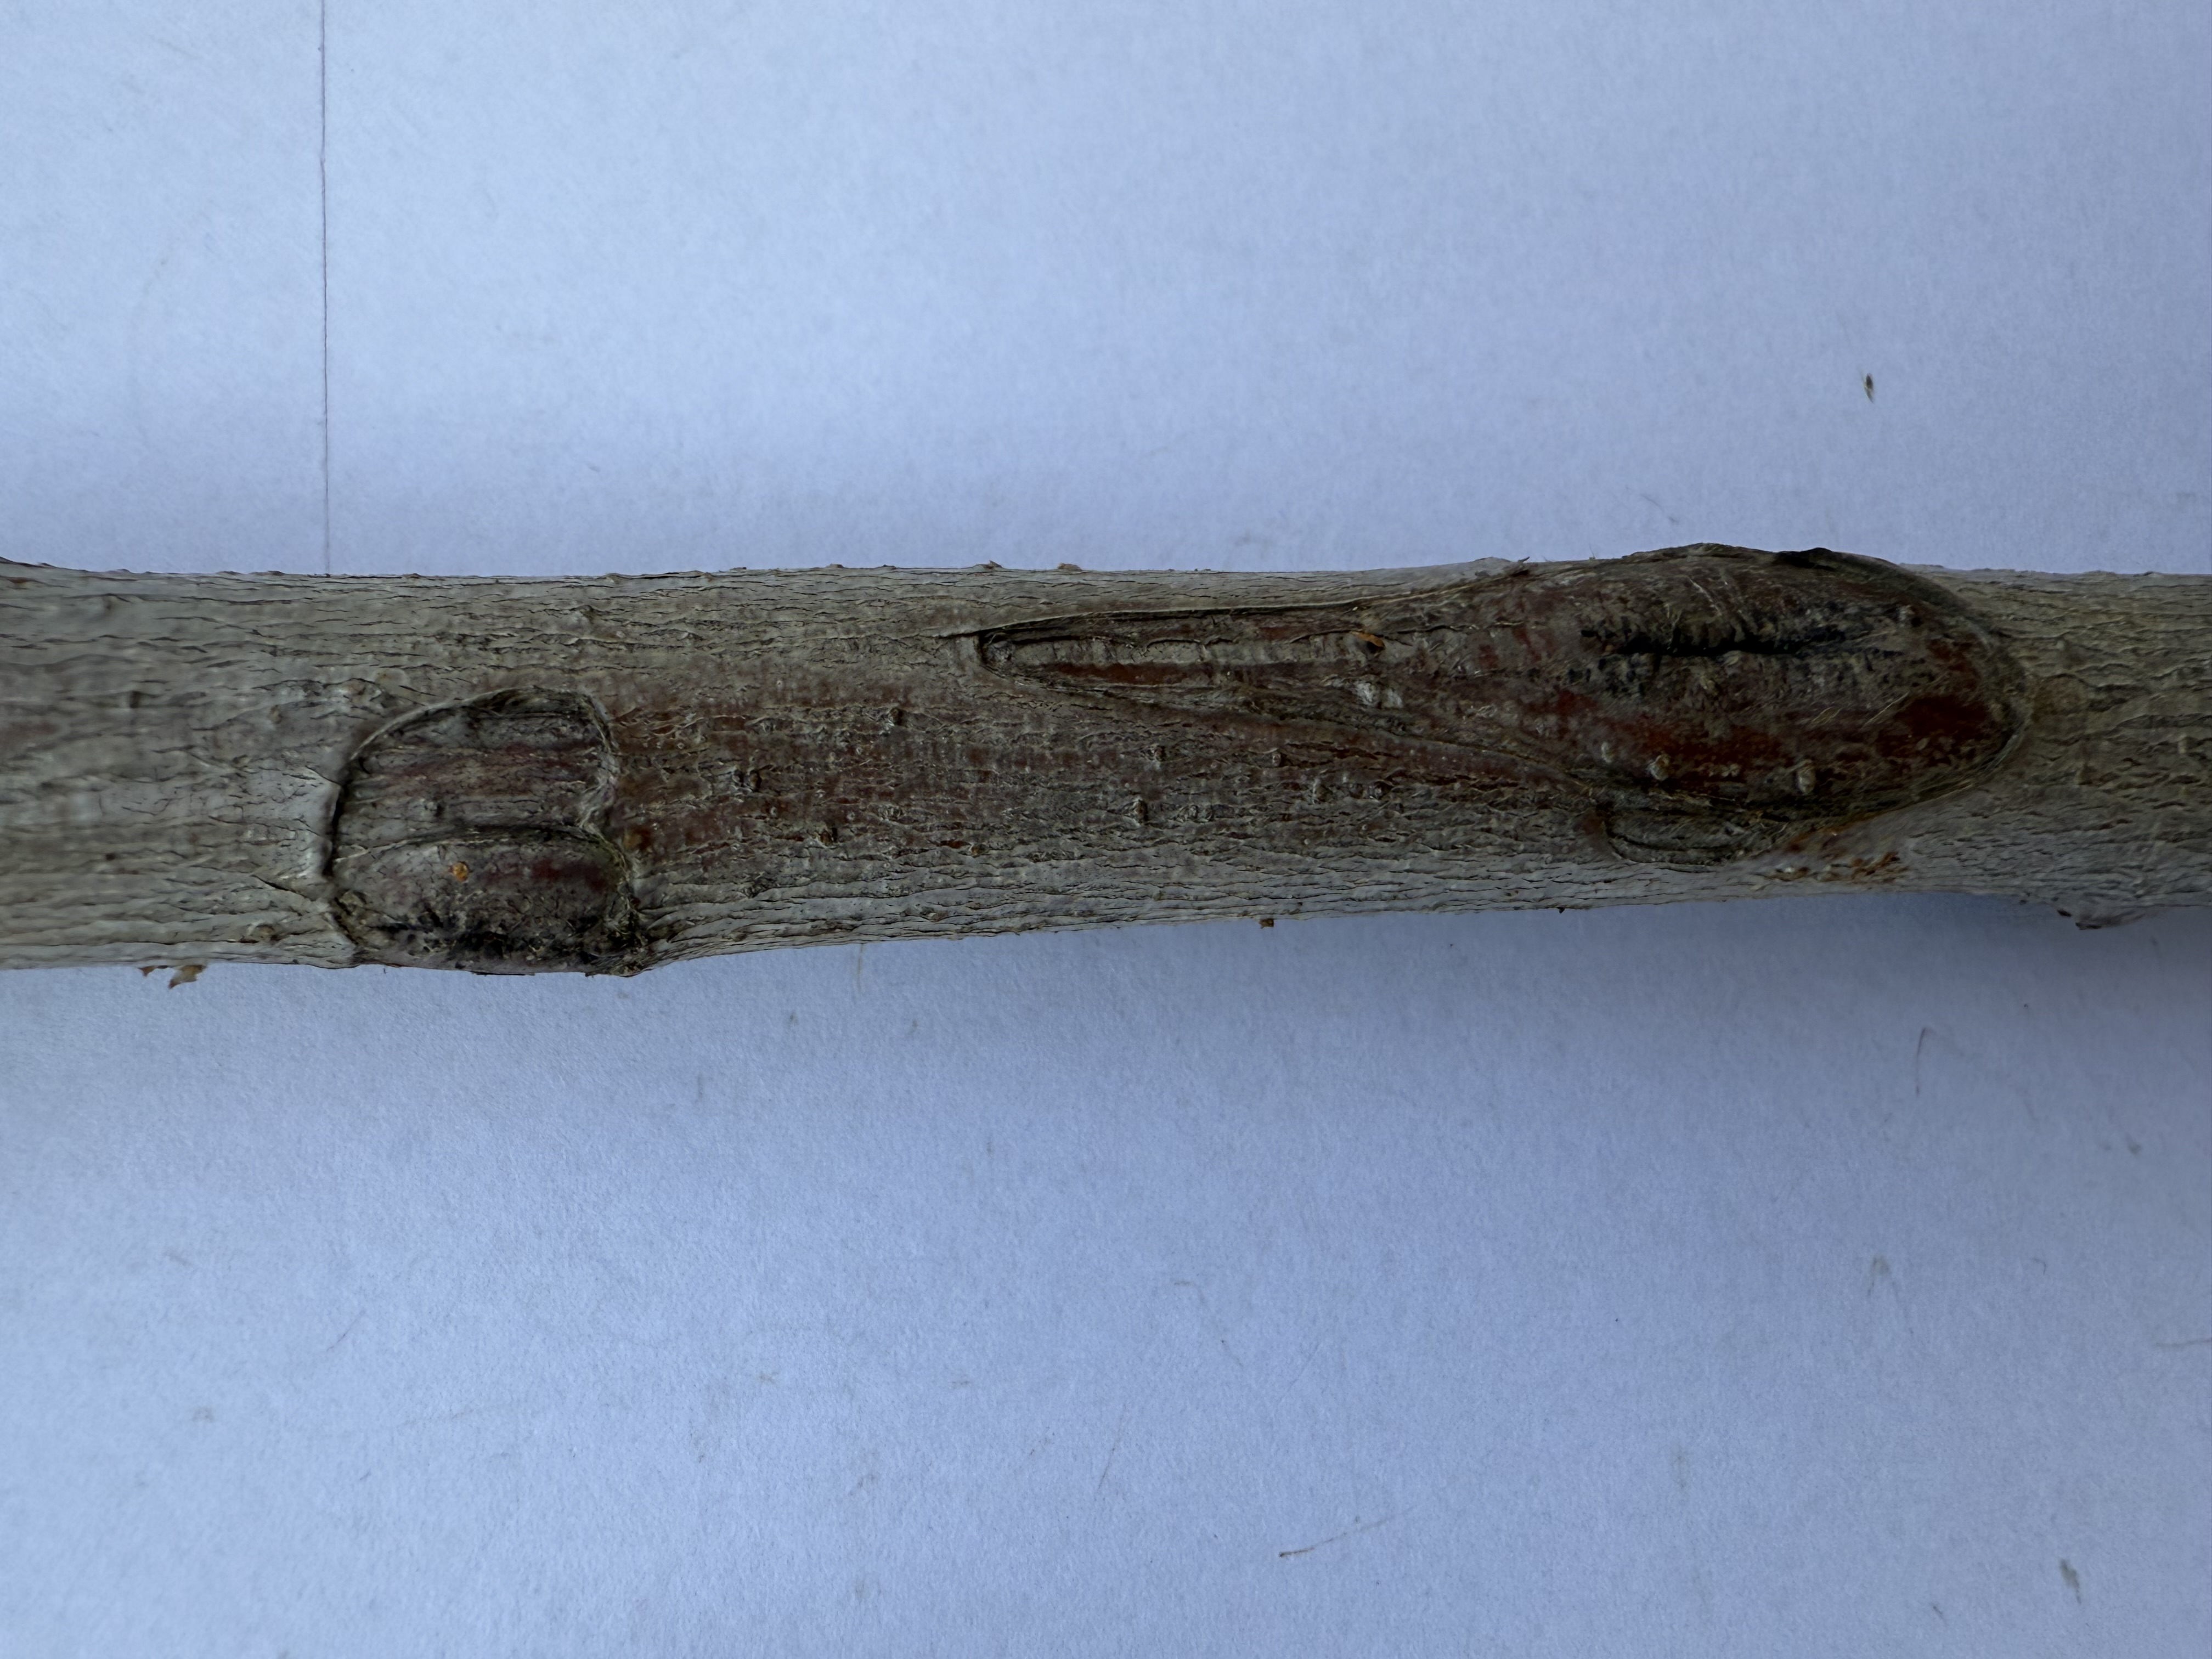
Variety: Red Haven Peach